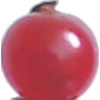
Label: Redcurrant 1